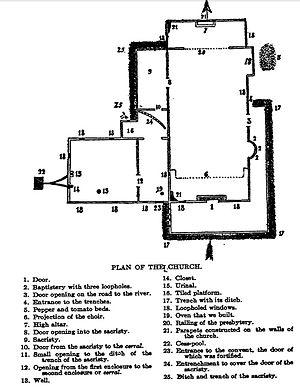
Le siège de Baler fut une bataille de la Révolution philippine, de la guerre hispano-américaine et de la guerre philippino-américaine. Les révolutionnaires philippins assiégèrent une église fortifiée occupée par des troupes coloniales espagnoles dans la ville de Baler, aux Philippines, pendant onze mois ou 337 jours.